Original Rude Boy

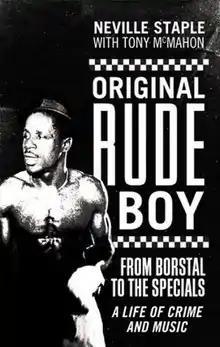

Original Rude Boy (2009) is the autobiography of Neville Staple, vocalist in ska band The Specials. The book was launched in May, 2009 to coincide with the reunion tour of The Specials. It sets out to chart the black British influence on the second wave of ska which originated in Coventry in the late 1970s — in particular, Staple's involvement in the rude boy scene.